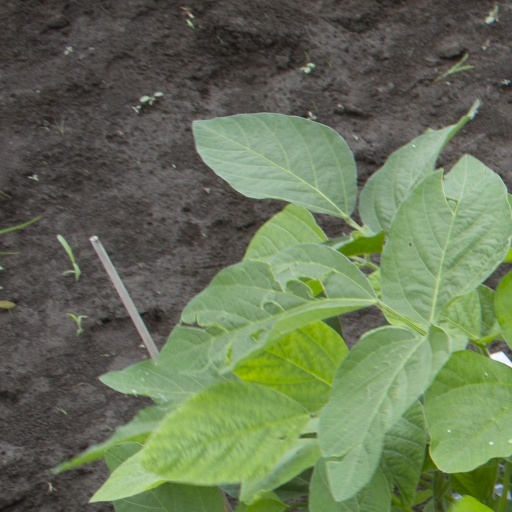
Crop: soybean